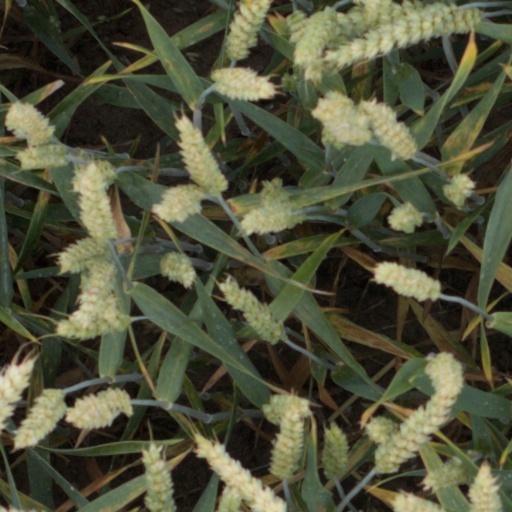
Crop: wheat